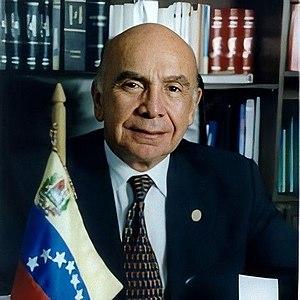
Pedro Carmona Estanga est un entrepreneur vénézuélien qui a pris le pouvoir durant 47 heures dans le coup d'État de 2002 au Venezuela contre le président vénézuélien Hugo Chávez le 11 avril 2002.